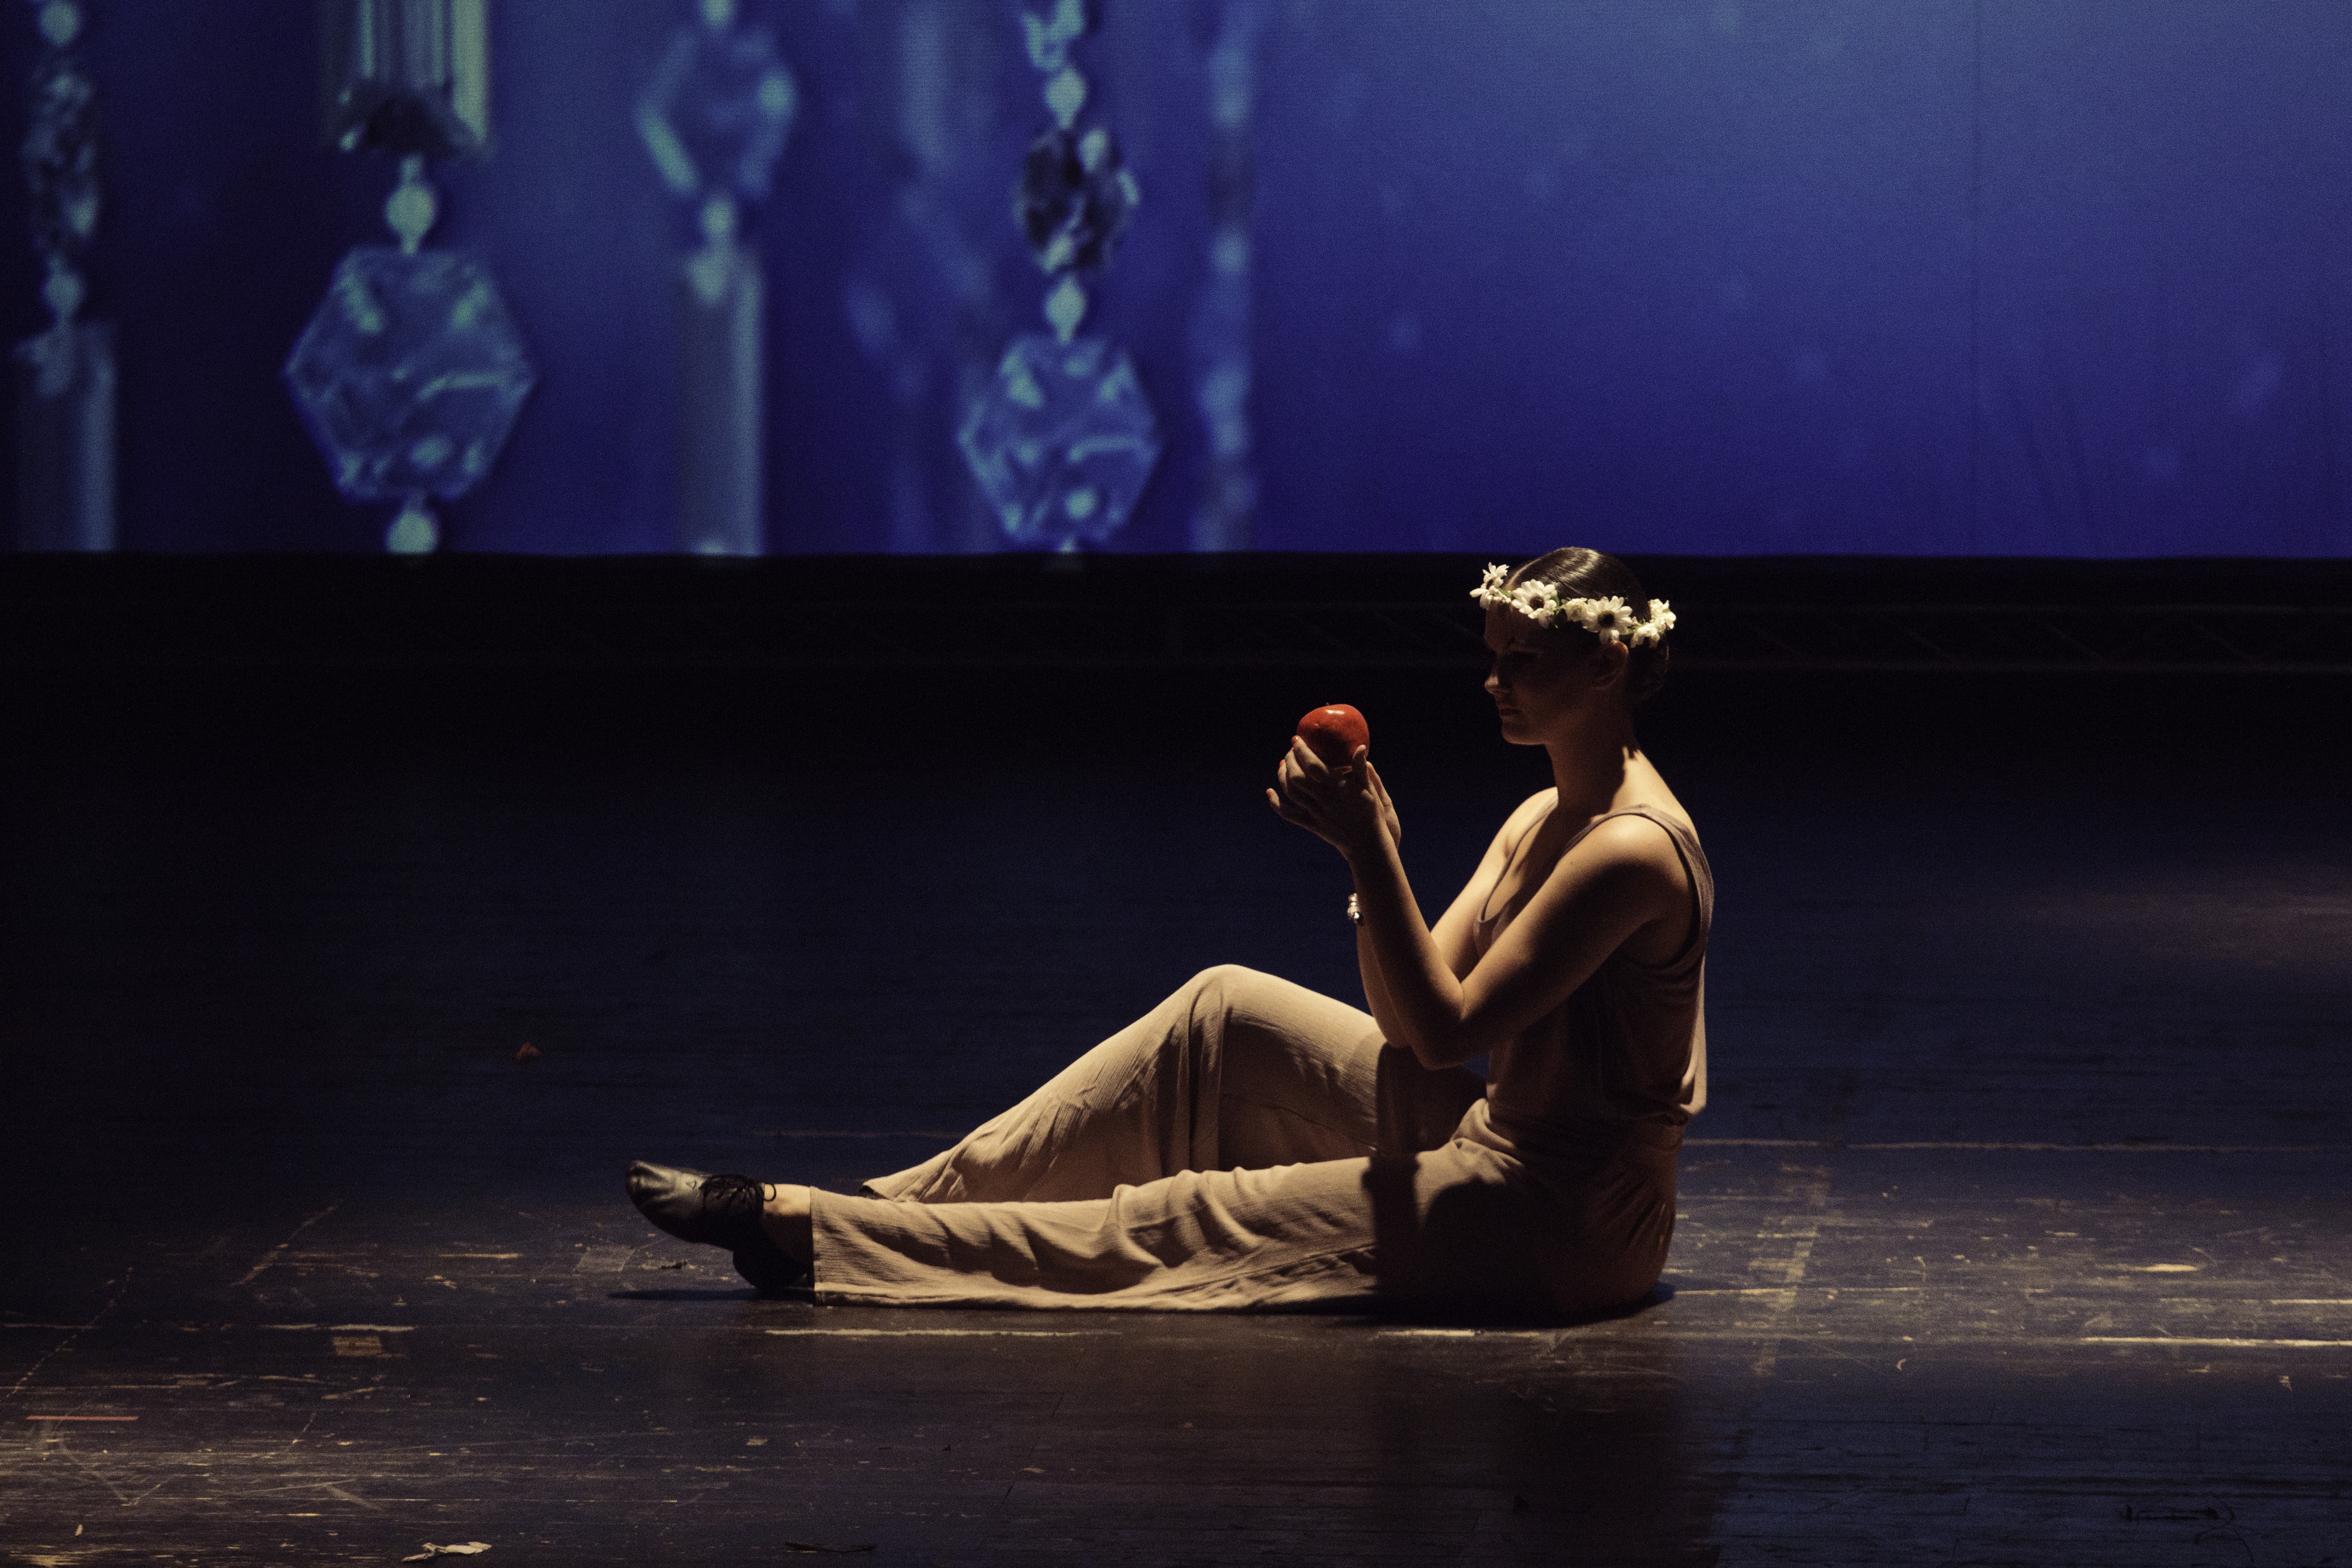
apple, dark, dance, darkness, performer, holding, dancer, performance art, theatre, stage, sports, entertainment, performing arts, choreography, musical theatre, modern dance, concert dance